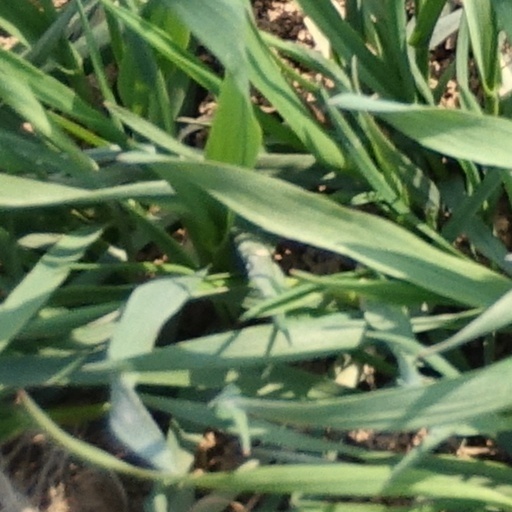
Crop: wheat